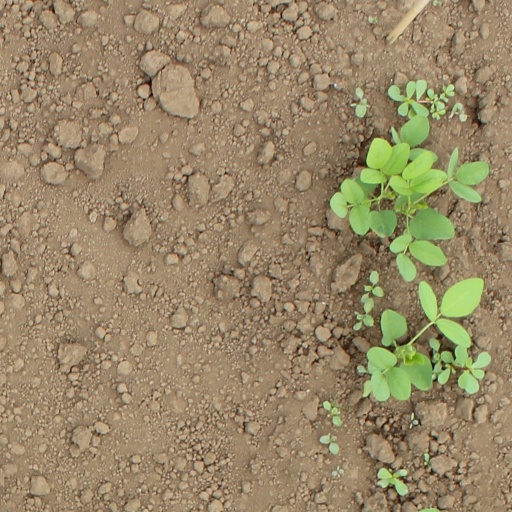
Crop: soybean